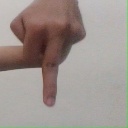
अक्षर: प